Wonderful Days (TV series)

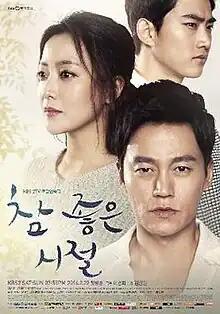
Promotional poster

Wonderful Days is a 2014 South Korean television series starring Lee Seo-jin, Kim Hee-sun and Ok Taec-yeon. It aired on KBS2 from February 22 to August 10, 2014 on Saturdays and Sundays at 19:55 for 50 episodes. Written by Lee Kyung-hee, the drama tells the story of a prosecutor who returns to his hometown after 15 years and tries to reconnect with his long-estranged family and friends.